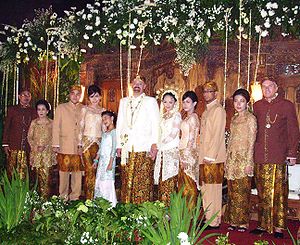
Bryllup / Billedgalleri
Et bryllup er ceremonien ved indgåelse af ægteskab. Hovedpersonerne er bruden og brudgommen, og selve indgåelsen af ægteskabet kaldes en vielse. Alt efter trosretning er ceremonierne forskellige, og et bryllup uden religiøst indhold er en borgerlig vielse på et rådhus af en borgmester eller embedsmand, eller til søs af en skibskaptajn.